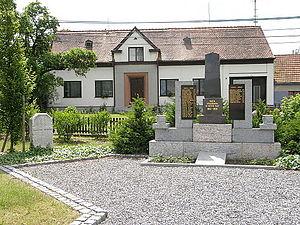
Habrůvka est une commune du district de Blansko, dans la région de Moravie-du-Sud, en République tchèque. Sa population s'élevait à 430 habitants en 2017.